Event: Nepal Earthquake
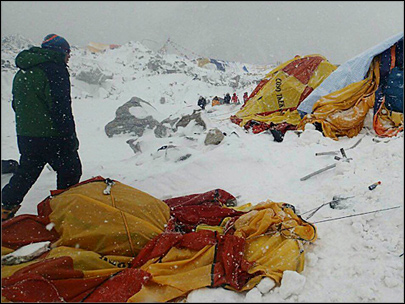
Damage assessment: damage